155 Scylla

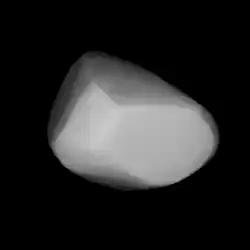
discovery_ref =

155 Scylla is a main belt asteroid. It was discovered by Austrian astronomer Johann Palisa at the Austrian Naval Observatory on 8 November 1875, and named after the monster Scylla in Greek mythology. Two weeks after its discovery this asteroid became lost and was not recovered for 95 years. It was finally found by Paul Wild of Berne, Switzerland with the aid of an ephemeris created in 1970 by Conrad M. Bardwell at Cincinnati Observatory.